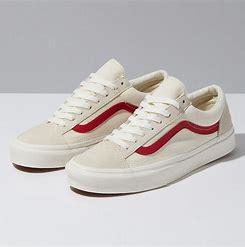
Brand: Vans
Model: Style 36 Skate